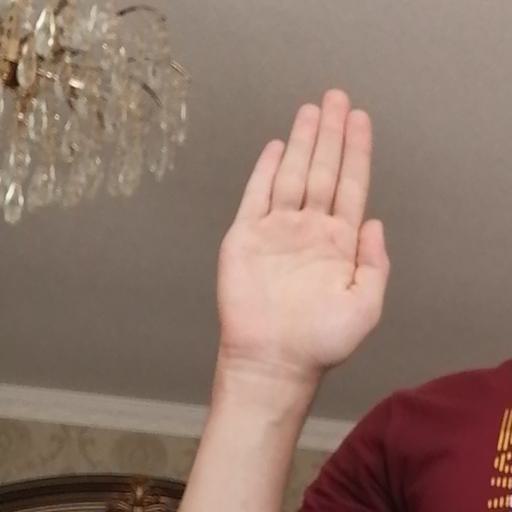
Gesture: stop